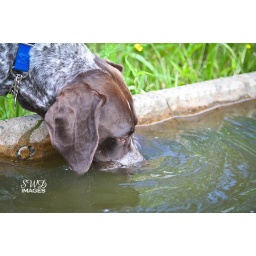
Cash has an interesting way of drinking! With half his face in the water :)